Camilla Rosatello

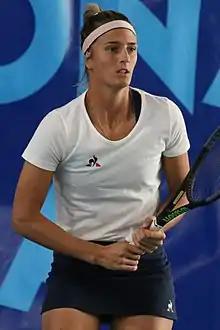
Rosatello at the 2021 ITF Poitiers

She has a career-high singles ranking of world No. 225, achieved on 7 August 2017 and peaked at No. 72 in doubles on 27 May 2024. Rosatello has won two doubles titles on the WTA Challenger Tour along with one singles and 38 doubles titles on the ITF Women's Circuit.